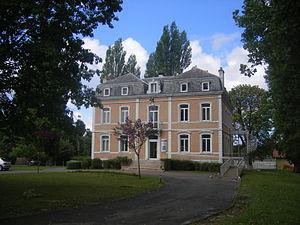
Lit-et-Mixe est une commune du Sud-Ouest de la France, située dans le département des Landes.